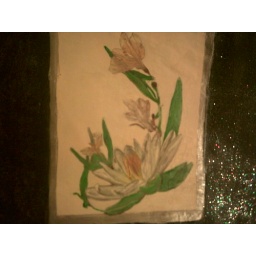
An original mixed media piece scanned, blown up onto speacil paper and painted over in water colour.